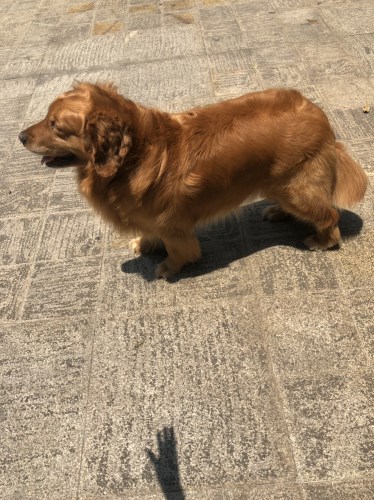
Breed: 5355-n000126-golden_retriever